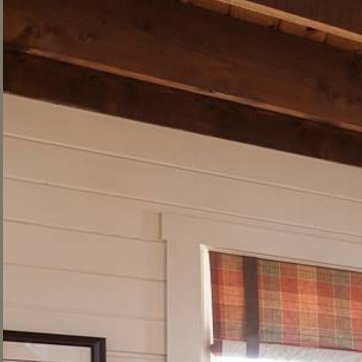
Material: painted